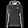
Label: Pullover